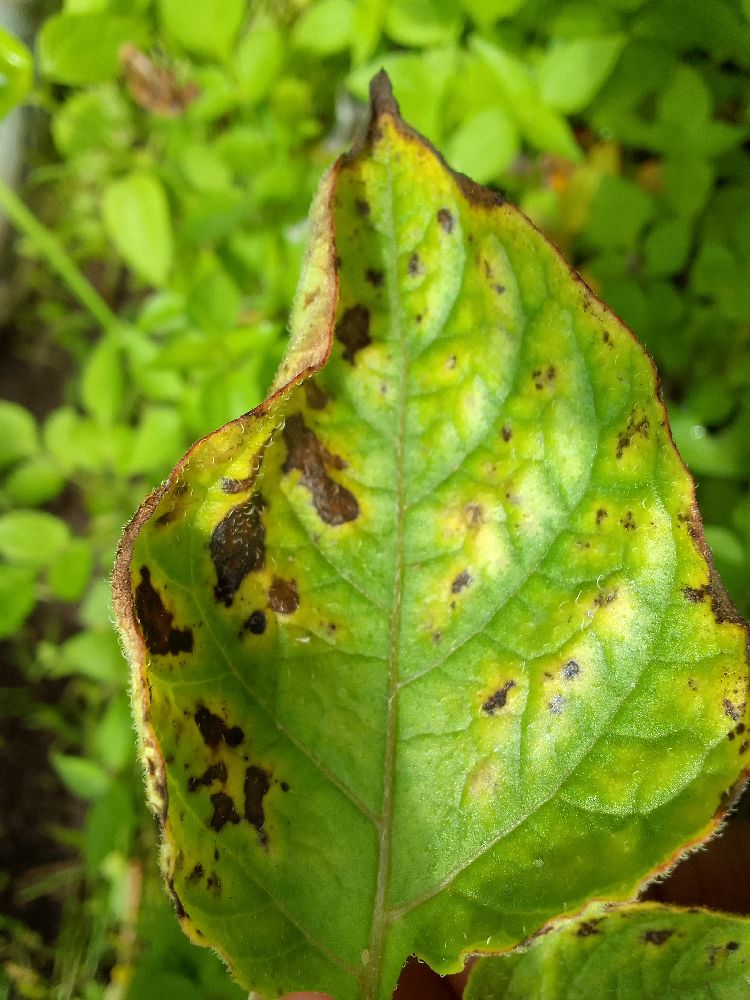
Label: Early blight